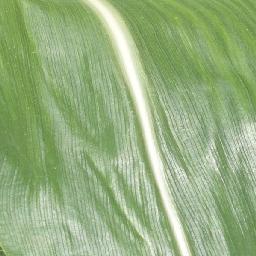
Label: Corn___healthy